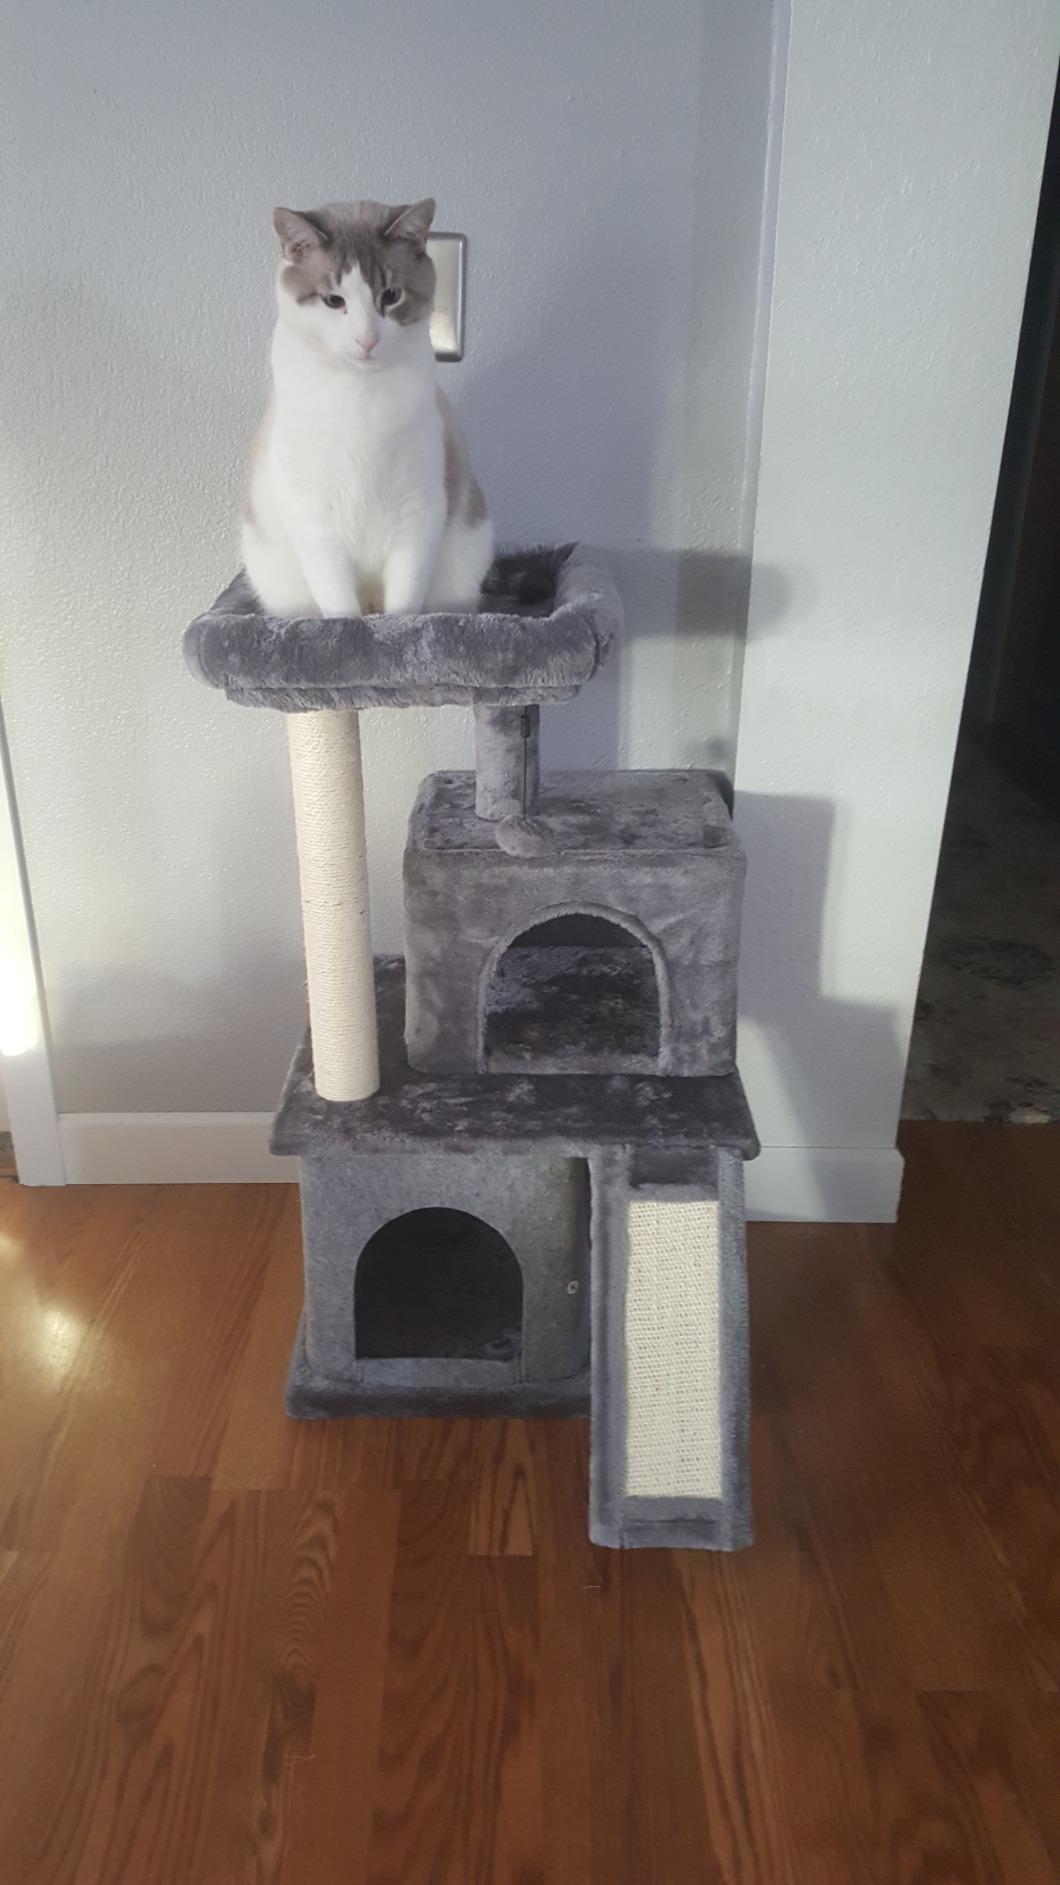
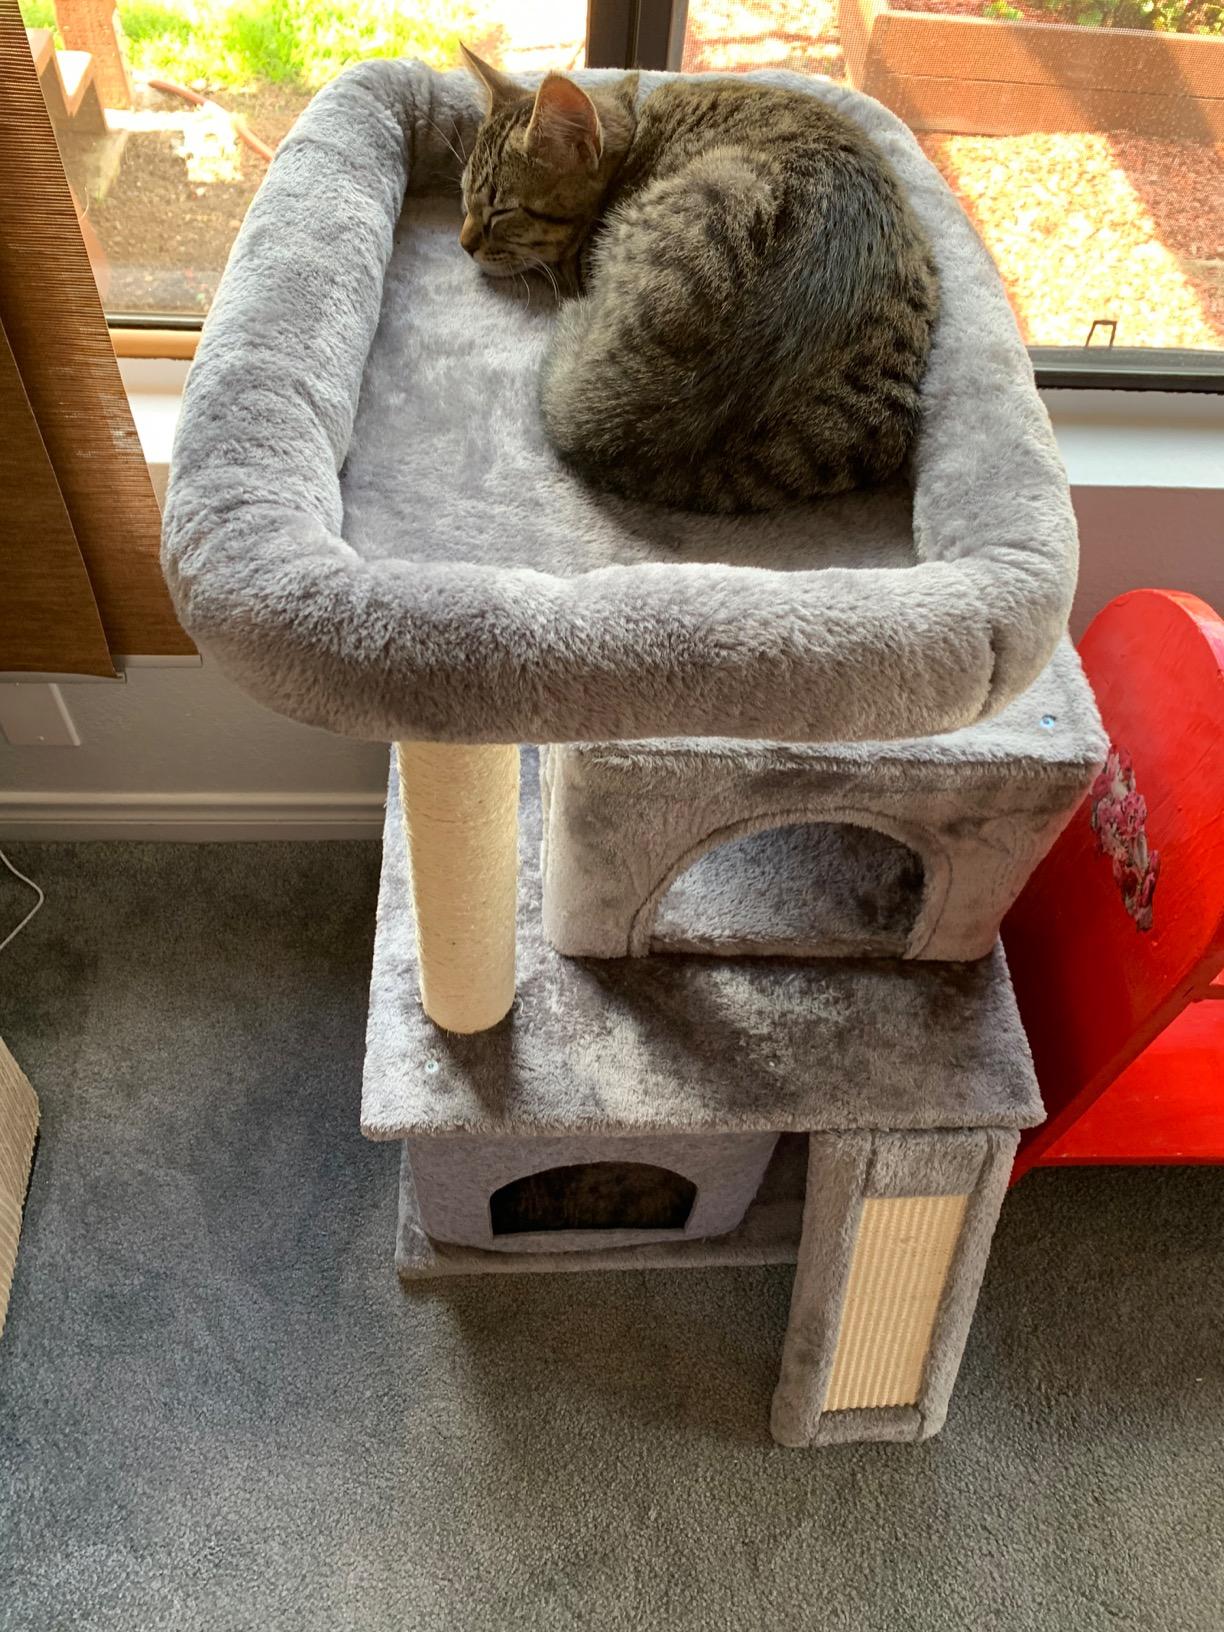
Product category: items_cat tree
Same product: yes